French ironclad Furieux

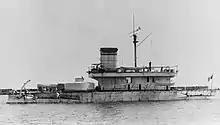
, which provided the basis for "Furieux"s original design

"Furieux" was designed in the late 1870s as part of a naval construction program that had begun under the post-Franco-Prussian War fleet plan of 1872. Initially, the French built two types of armored capital ships, the first, a series of high-freeboard barbette ships, and the second being smaller coast defense ships descended from the monitors that had been built in the 1860s. Most of the initial series of coastal defense ships built under the 1872 plan featured a single gun turret with two large-caliber guns toward the bow similar to the breastwork monitors being built in the British Royal Navy at the time. The French ships included the four vessels of the and es, which being built simultaneously in the early 1870s and were broadly similar. Their turrets were very large, with the guns widely spaced, to theoretically allow them to fire directly astern, one gun on either side of the superstructure. The Minister of the Navy, Louis Raymond de Montaignac de Chauvance, ordered a fifth vessel on 12 February 1875, to be named "Furieux", nearly identical to "Tonnerre", though with a slightly longer and narrower hull.